United States Post Office (Boone, North Carolina)

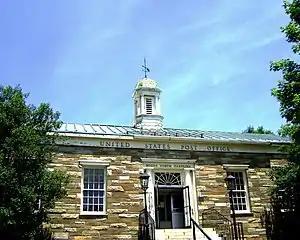
US Post Office Boone, July 2010

US Post Office-Boone is a historic post office building located at Boone, Watauga County, North Carolina. It was designed by the Office of the Supervising Architect under Louis A. Simon and built in 1938. It is a steel framed stone building on a raised stone foundation in the Colonial Revival style. It consists of a five bay by two bay main block with a three bay service block. The building features Doric order pilasters at the entry and an octagonal lantern on the roof ridge with paired Tuscan order columns.